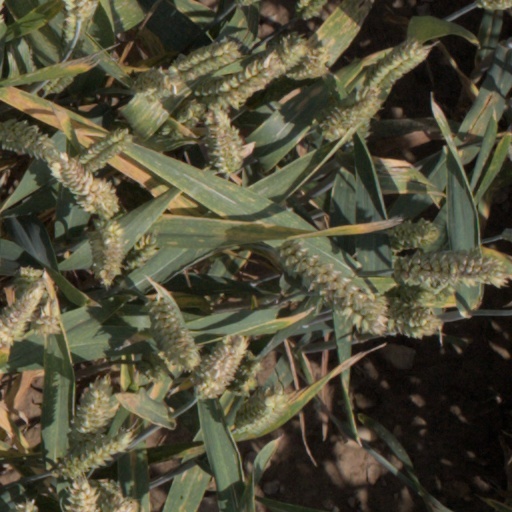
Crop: wheat